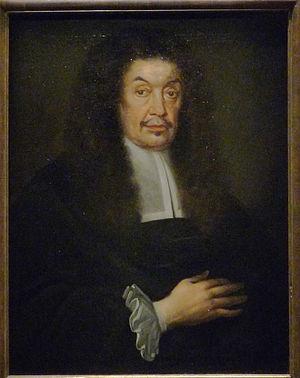
Johann Adam Schrag (1617-1687), juriste et diplomate, huile sur toile de Barthélémi Hopfer (1628-1699), 1687 (Musée historique de Strasbourg)
Barthélemi Hopfer, né à Augsbourg le 1ᵉʳ mai 1628 et mort à Strasbourg le 27 octobre 1699, est un peintre allemand qui se forma chez Govaert Flinck à Amsterdam où il subit l'influence indirecte de Rembrandt et de Van Dyck, puis s'installa définitivement à Strasbourg en 1656.